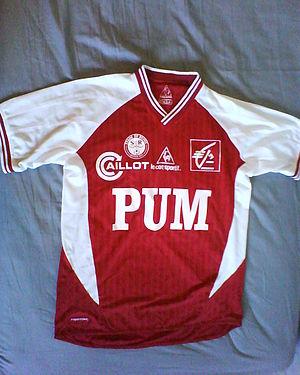
Maillot home du Stade de Reims de la saison 2003-2004
Le Championnat de France de football National 2003-2004 a vu la victoire du Stade de Reims.